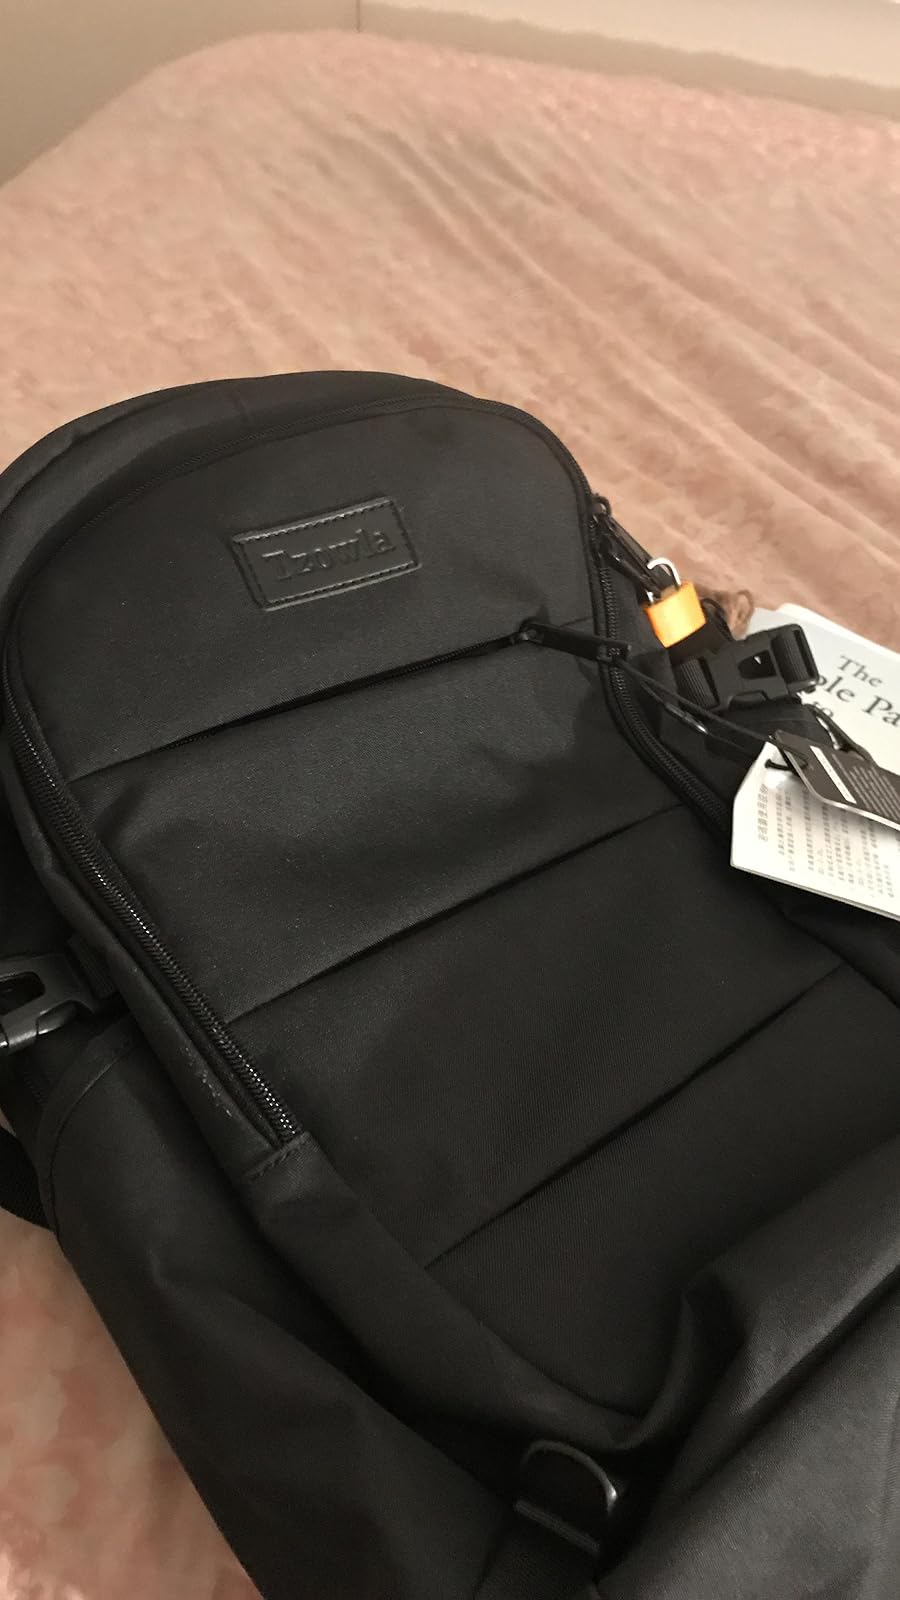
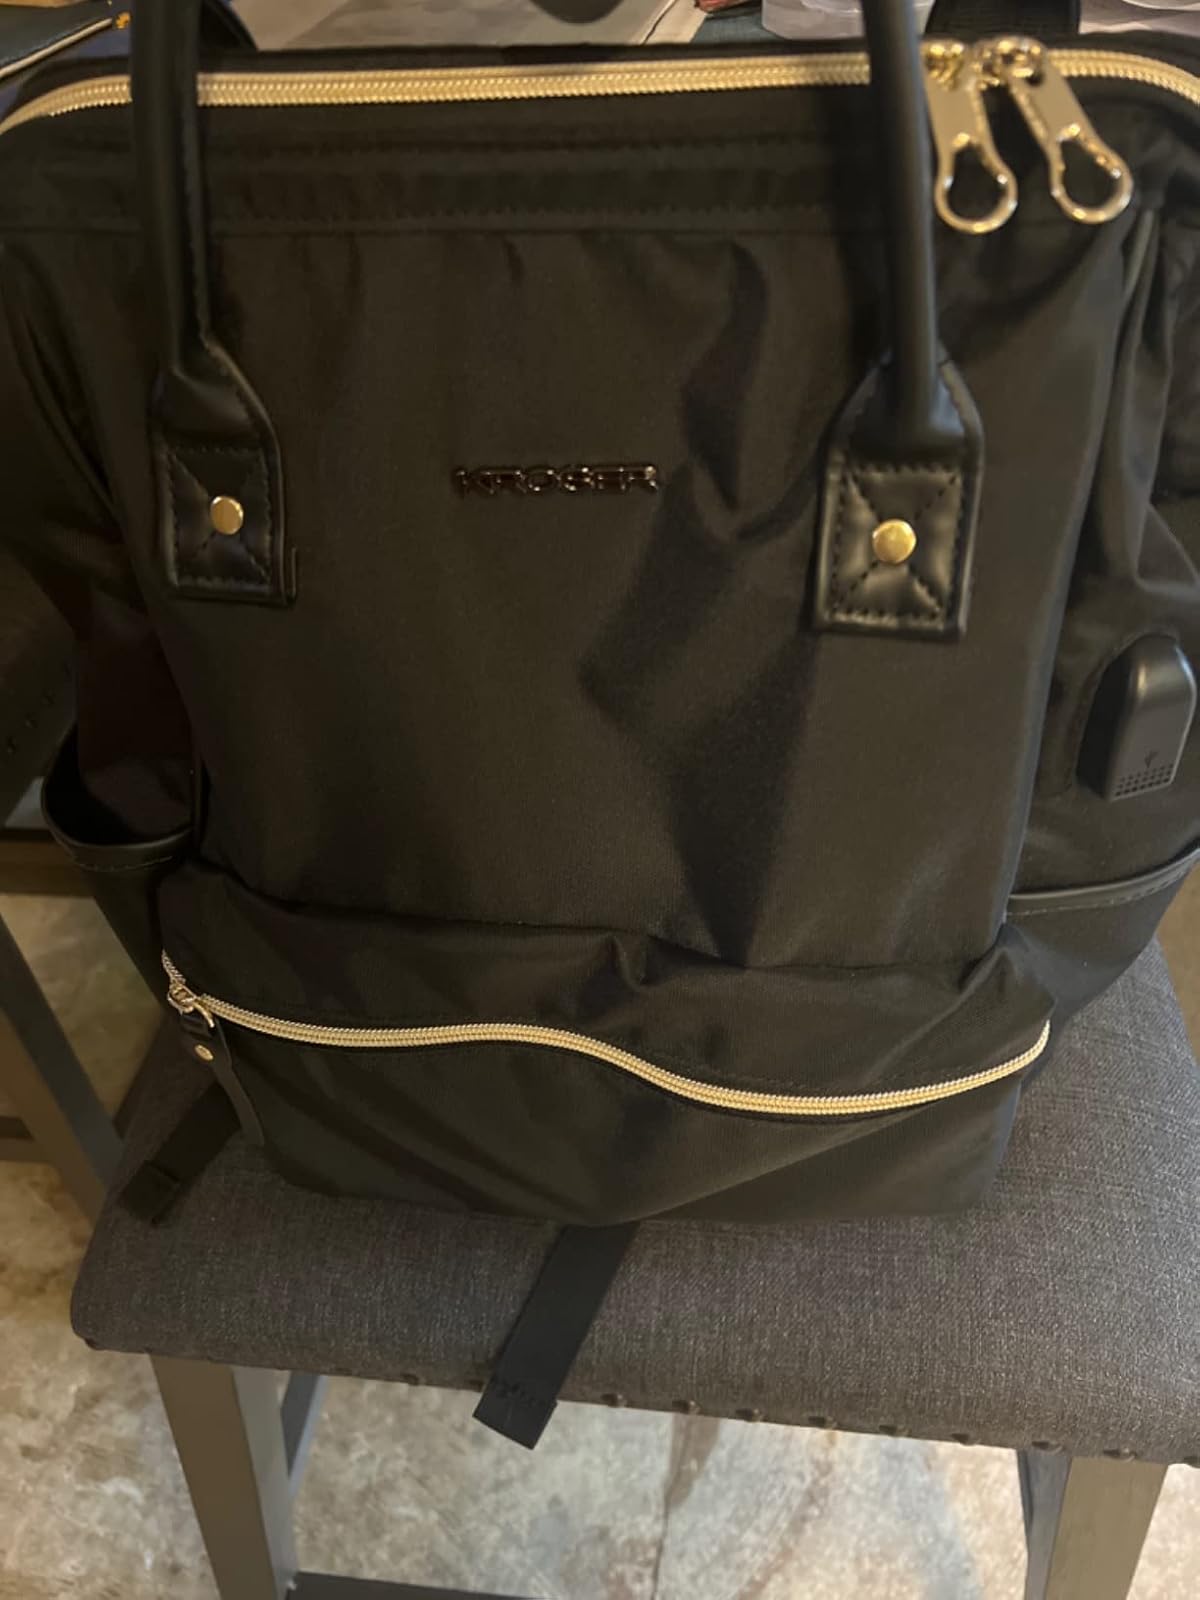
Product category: bag
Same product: no